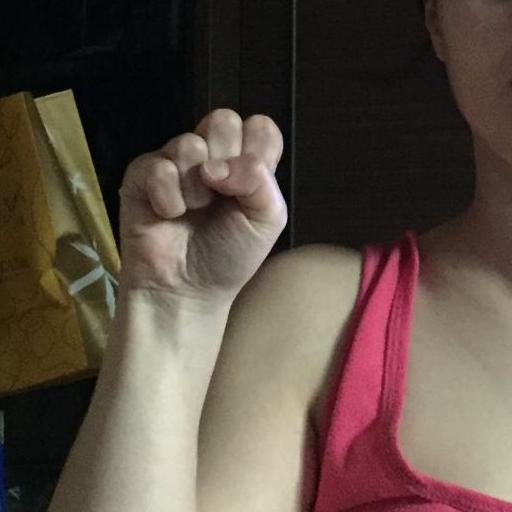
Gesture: fist